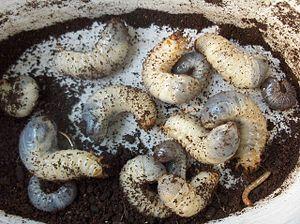
Sare est une commune française située dans le département des Pyrénées-Atlantiques en région Nouvelle-Aquitaine, à la frontière avec l'Espagne. Elle est adossée à la chaîne pyrénéenne, qui forme autour du bassin occupé par le bourg un cirque ouvert vers l'est et le nord. Son histoire géologique explique la formation de grottes qui ont été occupées durant l'Aurignacien ; l'âge du bronze a, quant à lui, laissé de nombreux monuments funéraires sur les pistes et les plateaux montagneux de la commune. Son territoire forme aujourd'hui une enclave dans la Communauté forale de Navarre avec laquelle elle partage 25 km de frontière et la langue basque ; cette particularité a eu des conséquences fortes sur l'histoire de la commune, qui a au cours des siècles conclu des accords pastoraux avec les communes espagnoles voisines. Pendant la Révolution française, les Basques du Labourd sont accusés de garder des relations avec les Navarrais et les Guipuscoans, ce qui conduit à la déportation de la totalité des habitants de Sare en mars 1794 dans des conditions très précaires.